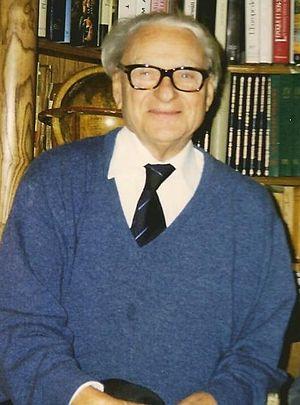
Le cinéaste français René Clément.
René Clément, né le 18 mars 1913 à Bordeaux et mort le 17 mars 1996 à Monaco, est un cinéaste et réalisateur.